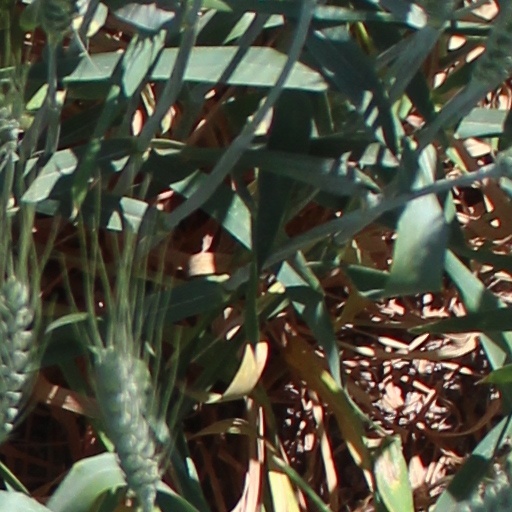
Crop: wheat